Vantoux-et-Longevelle

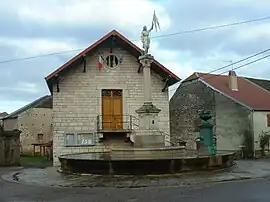
The town hall in Vantoux

Vantoux-et-Longevelle is a commune in the Haute-Saône department in the region of Bourgogne-Franche-Comté in eastern France.